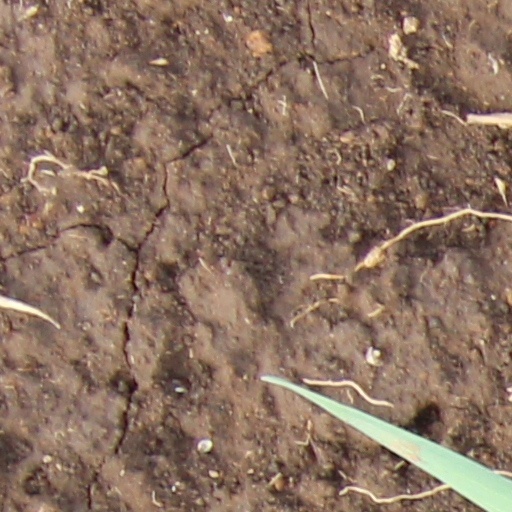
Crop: wheat